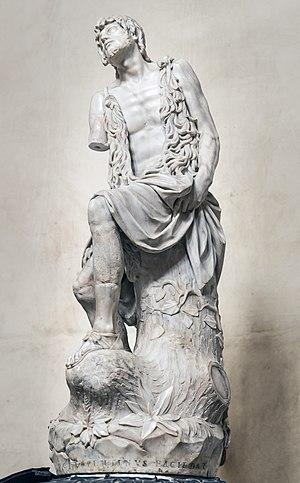
Jacopo Tatti dit Jacopo Sansovino est un architecte et un sculpteur italien né le 2 juillet 1486 à Florence et mort à Venise le 25 novembre 1570. Il est le père de l'écrivain Francesco Sansovino.
La Renaissance vénitienne est la déclinaison de l'art de la Renaissance développé à Venise entre les XVᵉ et XVIᵉ siècles.
La basilique Santa Maria Gloriosa dei Frari, appelée communément I Frari, est une des principales églises de Venise. Elle est située sur le Campo dei Frari, dans le sestiere de San Polo. Dédiée à l'Assomption de Marie, elle a reçu le titre de basilique mineure.